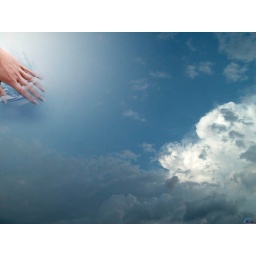
blue sky in 3d dimensional (3)